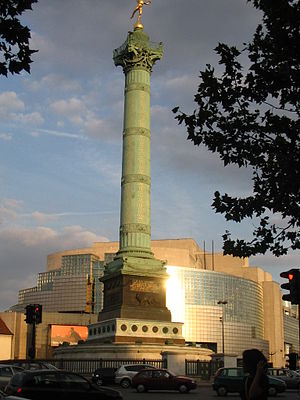
Bastilleoperaen
Opéra Bastille
Bastilleoperaen er et operahus i Paris i Frankrig. Bygningen er beliggende ved Place de la Bastille og indviedes den 13. juli 1989, på tohundredeårsdagen for stormen på Bastillen. Huset blev tegnet af arkitekten Carlos Ott, som vandt en arkitektkonkurrence udskrevet af Frankrigs daværende præsident François Mitterrand. Byggeriet påbegyndtes 1984.